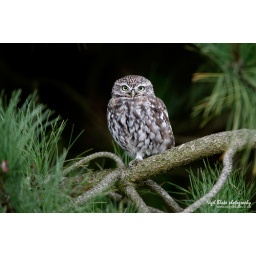
Little Owl, Athene noctua. Perched in a pine tree near Lakenheath Suffolk. _26K6525